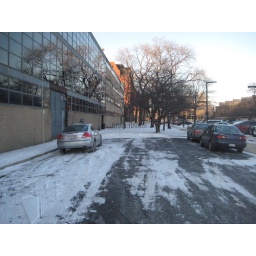
My car is the silver Honda Accord parked in front of M&amp;amp;M Building (Materials &amp;amp; Metals Building).